The Out-Laws (film)

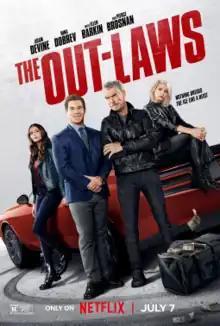
Release poster

The Out-Laws is a 2023 American action comedy film directed by Tyler Spindel, written by Evan Turner and Ben Zazove, produced by Adam Sandler, Adam DeVine, and Allen Covert, and stars DeVine, Nina Dobrev, Ellen Barkin, and Pierce Brosnan. The plot follows a bank manager on his wedding week whose bank is robbed by criminals that he very strongly suspects might be his future in-laws which gets proven right as he works with them when a crime boss that the criminals made enemies abducts his fiancé.